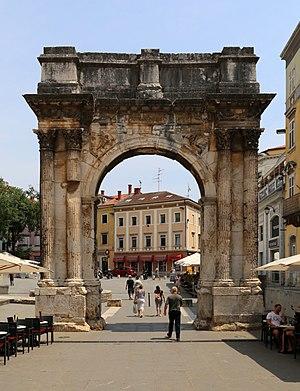
L'Arc des Sergius est un arc de triomphe romain antique situé à Pula, en Croatie. L'arc commémore trois frères de la famille Sergii, notamment Lucius Sergius Lepidus, un tribun ayant servi dans la vingt-neuvième Légion romaine et ayant participé à la bataille d'Actium et dissoute en 27 av. J.-C. Cela suggère une date approximative de construction vers 29-27 av. J.-C. L'arc se trouvait derrière la porte navale originale de la première colonie romaine. Les Sergii constituaient une puissante famille de fonctionnaires de la colonie et conservèrent leur pouvoir pendant des siècles.